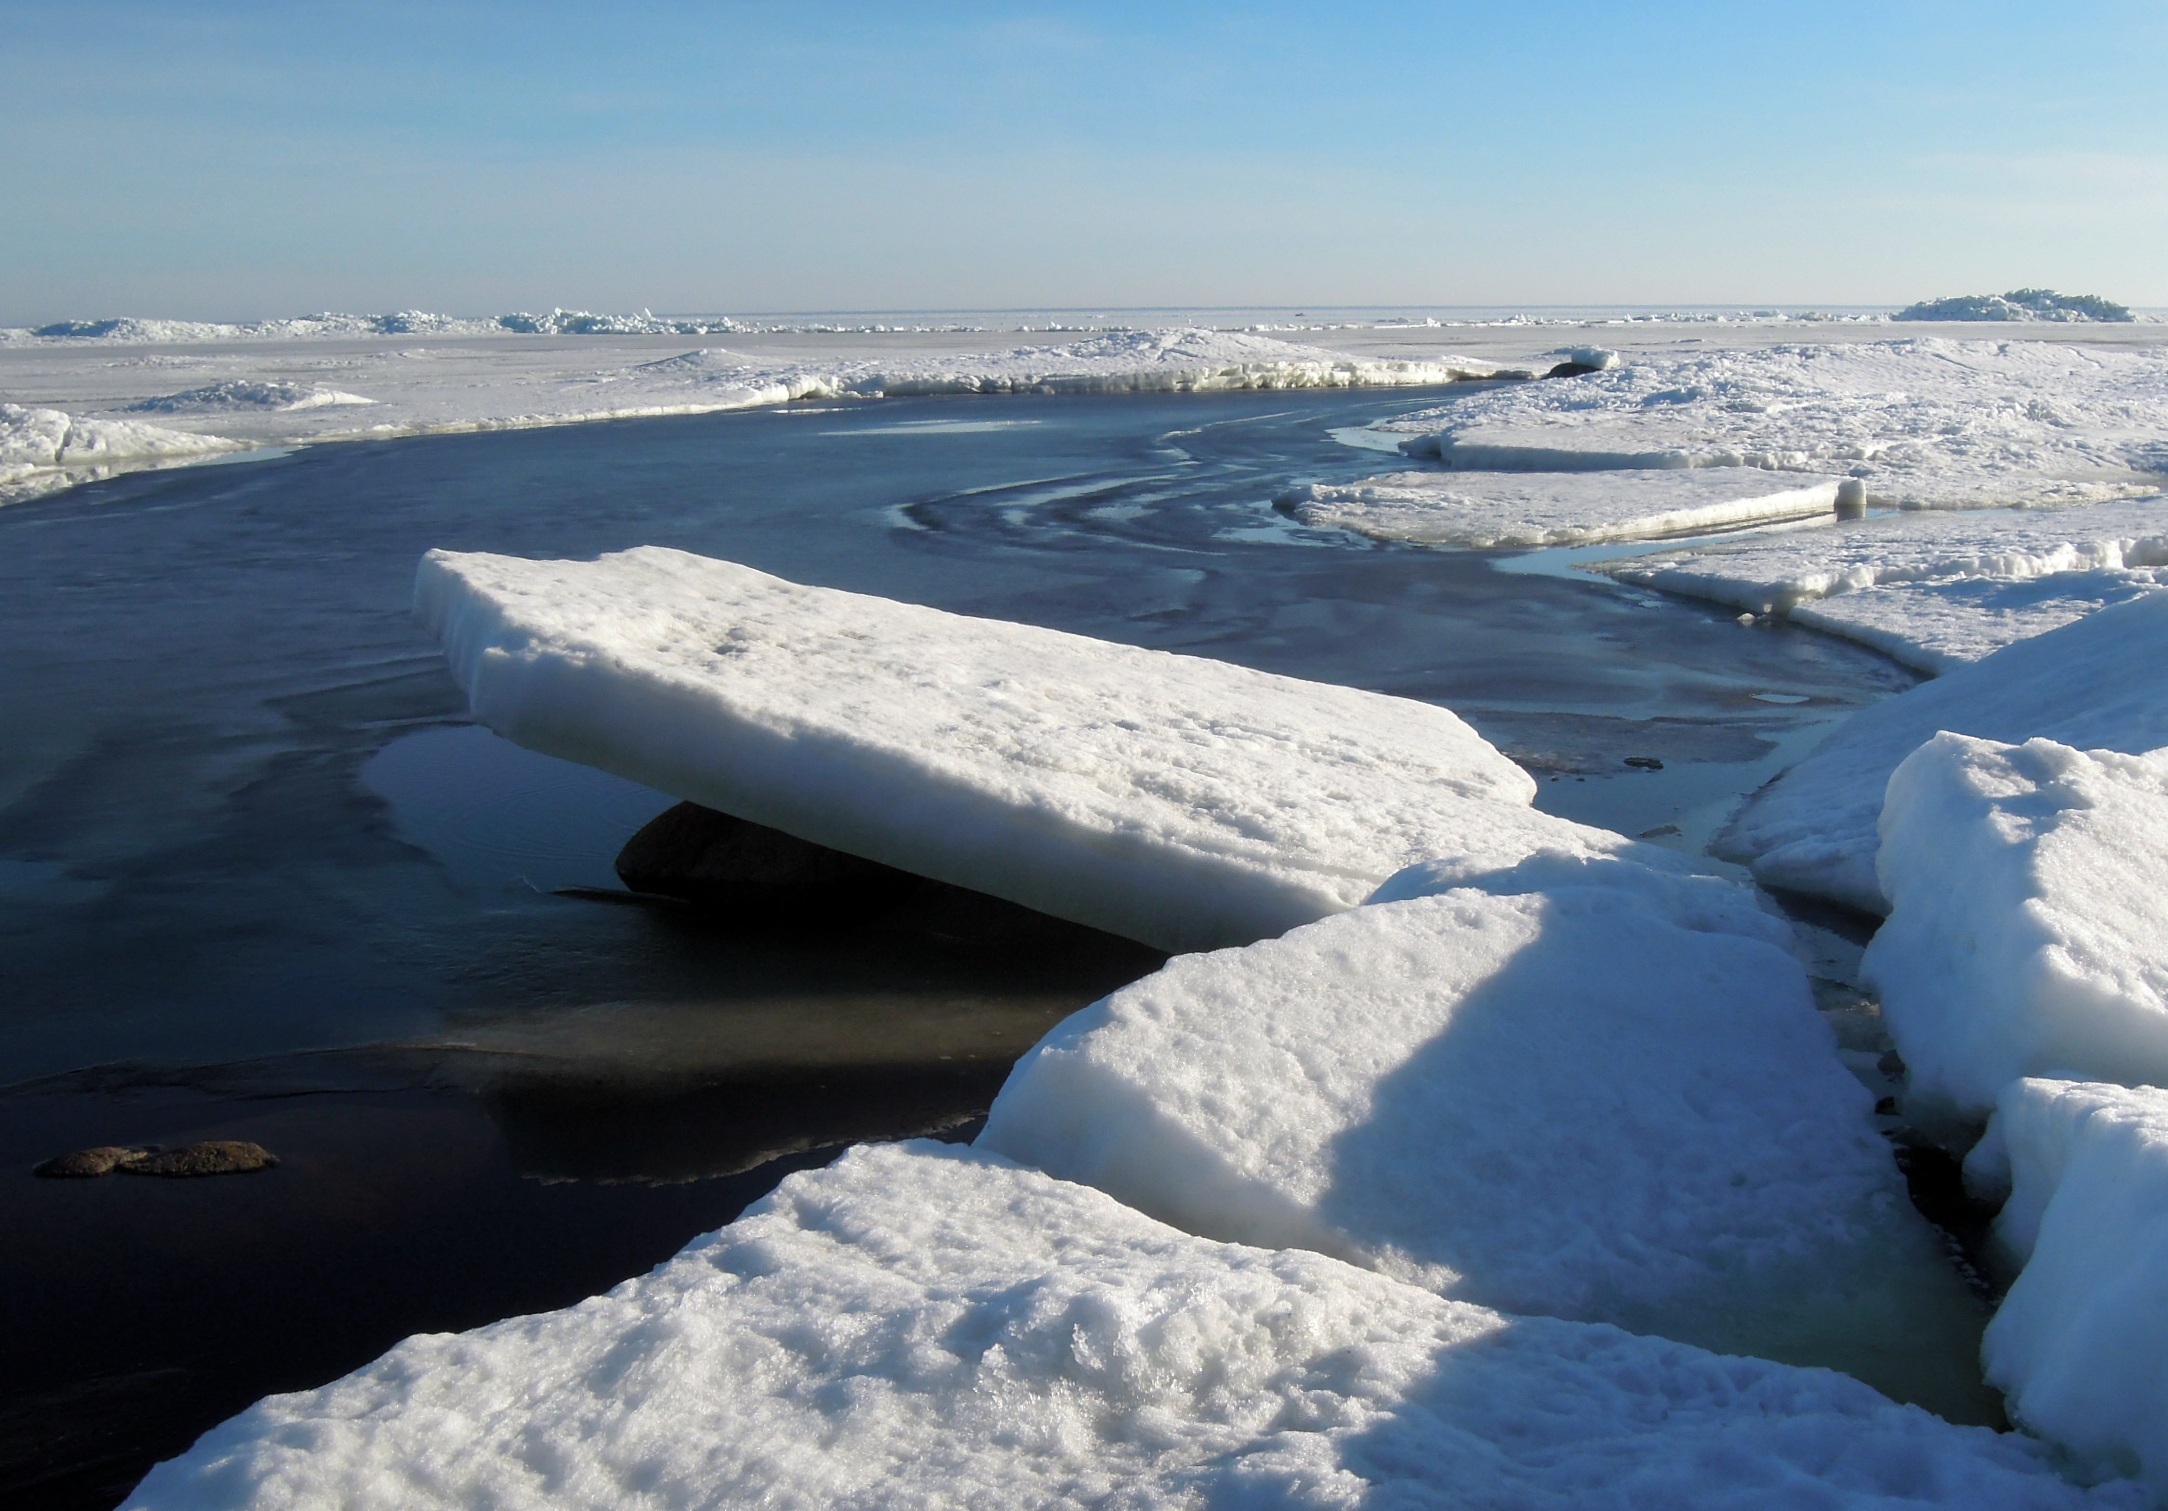
landscape, sea, coast, nature, ocean, horizon, snow, winter, white, clear, ice, spring, weather, arctic, season, iceberg, sunny, beautiful, day, april, blocks, freezing, ice floe, arctic ocean, gulf of finland, ice cap, sea ice, melts